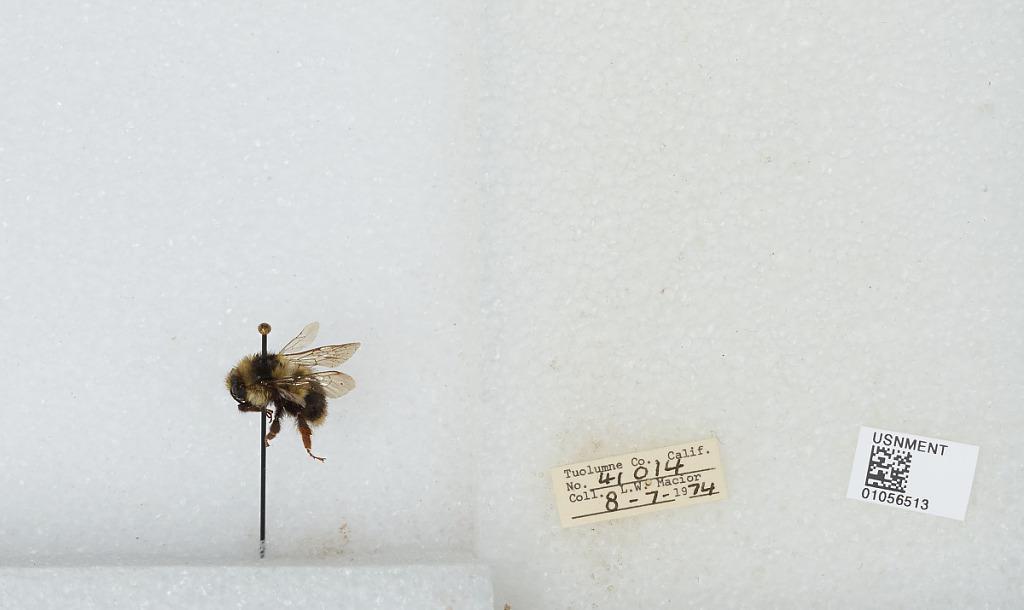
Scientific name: Bombus bifarius nearcticus
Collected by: L. Macior
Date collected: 1974-8-7
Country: United States
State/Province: California
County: Tuolumne
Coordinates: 38.02, -119.93